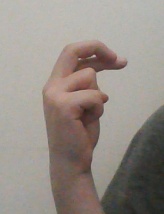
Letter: zay